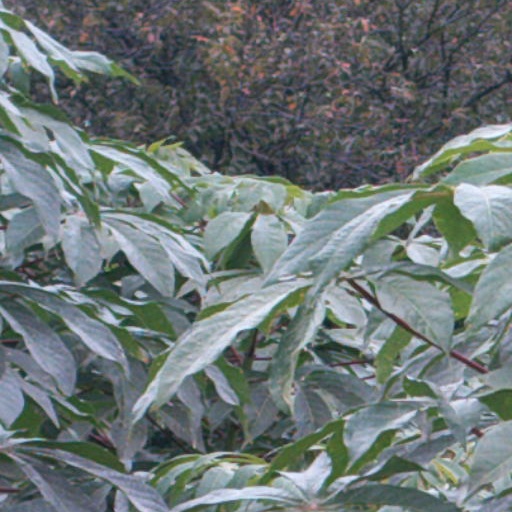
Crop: cassava